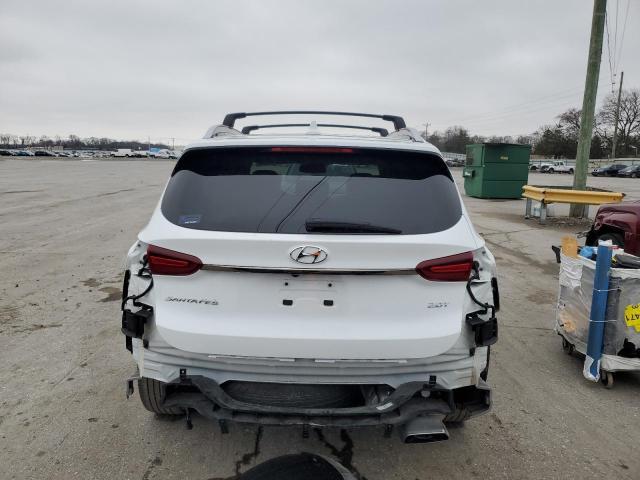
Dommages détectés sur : feu arrière droit, feu arrière gauche, pare-choc arrière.
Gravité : majeur